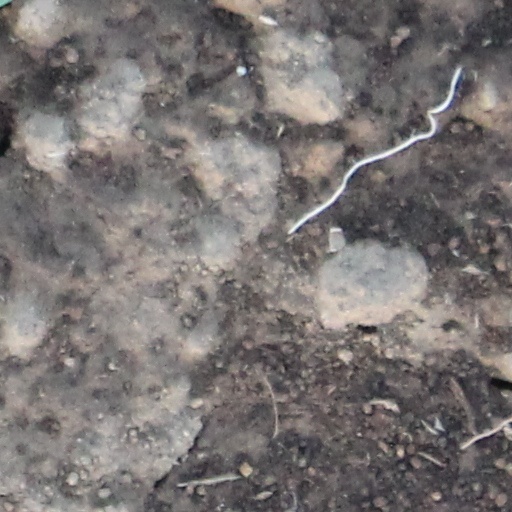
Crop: wheat